Belait District

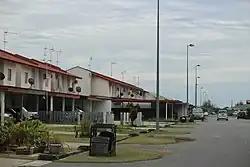
National Resettlement Scheme (RPN) Kampong Panaga

The government has invested approximately B$600 million in the 2007–2012 National Development Plan (RKN) to enhance road networks, including highway projects, paving, maintenance, and resurfacing. Notable projects in Belait under the RKN include upgrading Jalan Tutong–Seria (Lumut) phase 2, Jalan Sungai Mau/Merangking/Buau, high-density roads, and wooden bridge replacements, along with the construction of the Seria By-Pass second lane and widening roads on Jalan Singa Menteri.